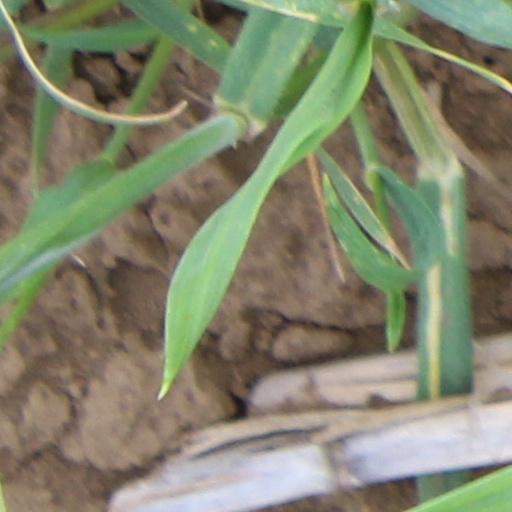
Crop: wheat